Linn Park, Glasgow

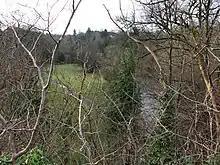
The park from Cathcart Castle

A new mansion house was then constructed in the 1820s and extended in the 1850s, the architect being Charles Wilson. The name "Linn" refers to the waterfall on the river and old maps show that the title pre-dates the development of the mansion house, which was converted to four private homes in 2007 after lying derelict for some time.